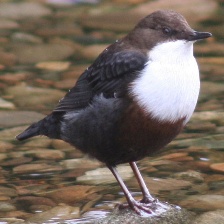
Species: AMERICAN DIPPER
Scientific name: CINCLUS MEXICANUS